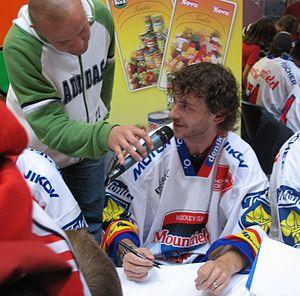
Viktor Hübl est un joueur professionnel de hockey sur glace.